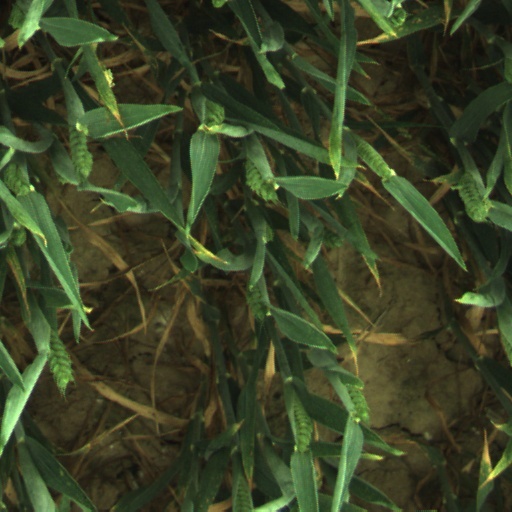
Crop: wheat